The Weaker Sex (1917 film)

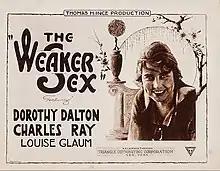

The Weaker Sex is a 1917 American silent drama film directed by Raymond B. West and starring Dorothy Dalton, Louise Glaum and Charles Ray.